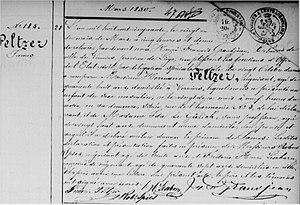
ADN - James Peltzer - Verviers - 20 mars 1850
James Peltzer, né à Verviers, le 20 mars 1850 et mort à une date inconnue est l'un des trois frères Peltzer qui seront entendus dans le cadre de l'affaire Peltzer. Léon et Armand seront reconnus coupables et condamnés à mort. L'instruction ne retiendra aucune charge à l'encontre de James qui publiera plus tard un mémoire faisant le point sur la condamnation de son frère Armand Peltzer.